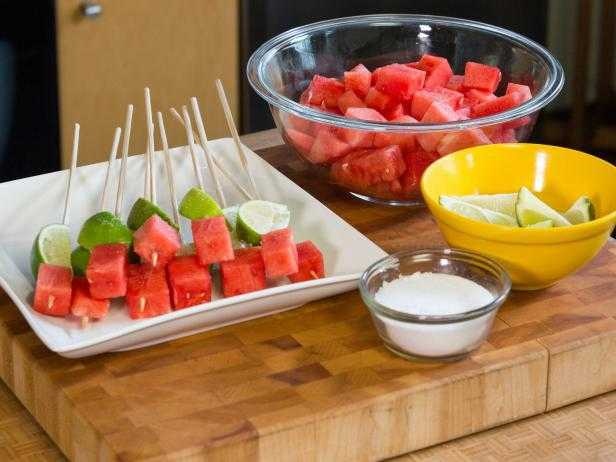
Label: Watermelon